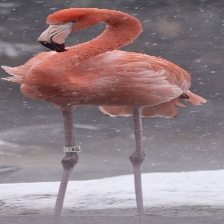
Species: AMERICAN FLAMINGO
Scientific name: PHOENICOPTERUS RUBER